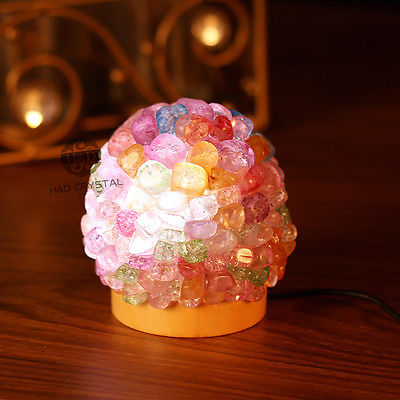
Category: lamp